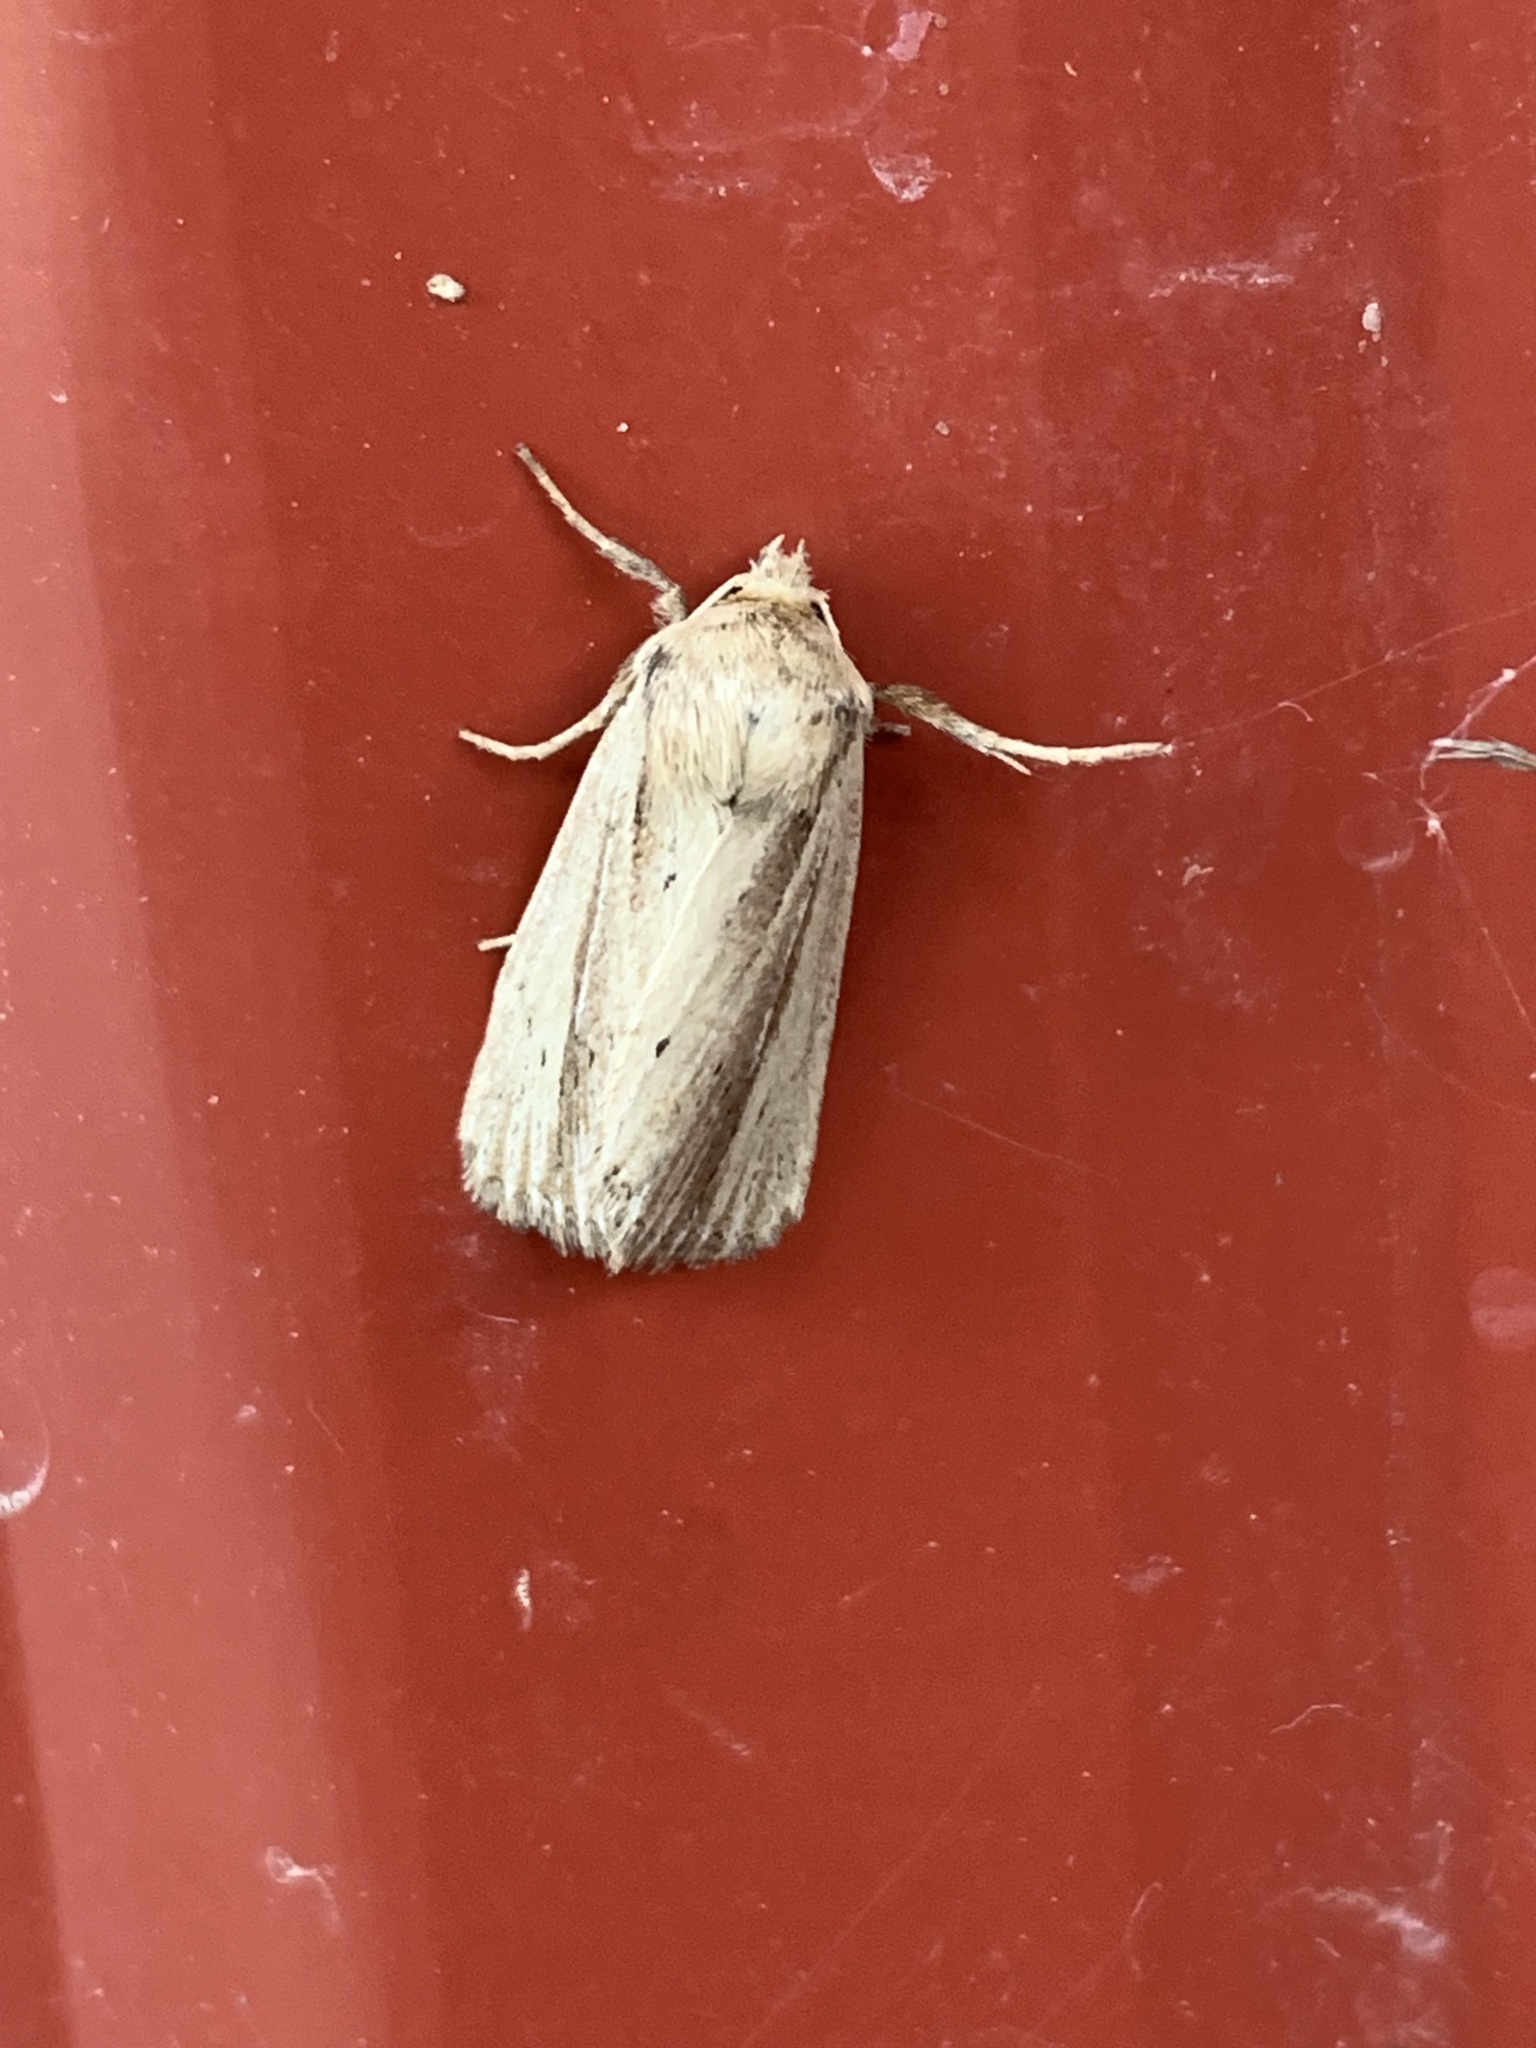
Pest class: wheathead_armyworm_Dargida_diffusa